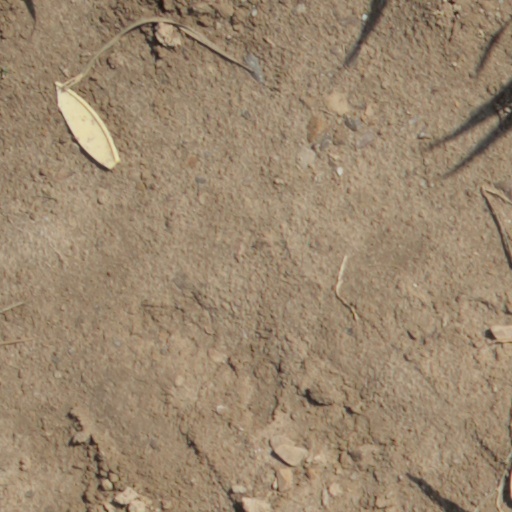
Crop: wheat